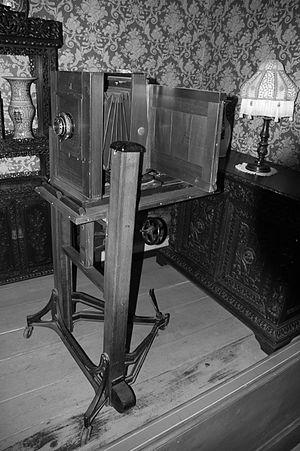
Alice Austen, née le 17 mars 1866 à Staten Island et morte le 9 juin 1952 au même endroit, est une photographe amatrice américaine.